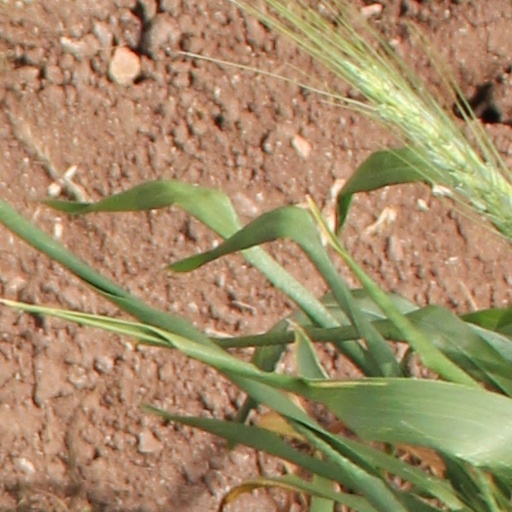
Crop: wheat